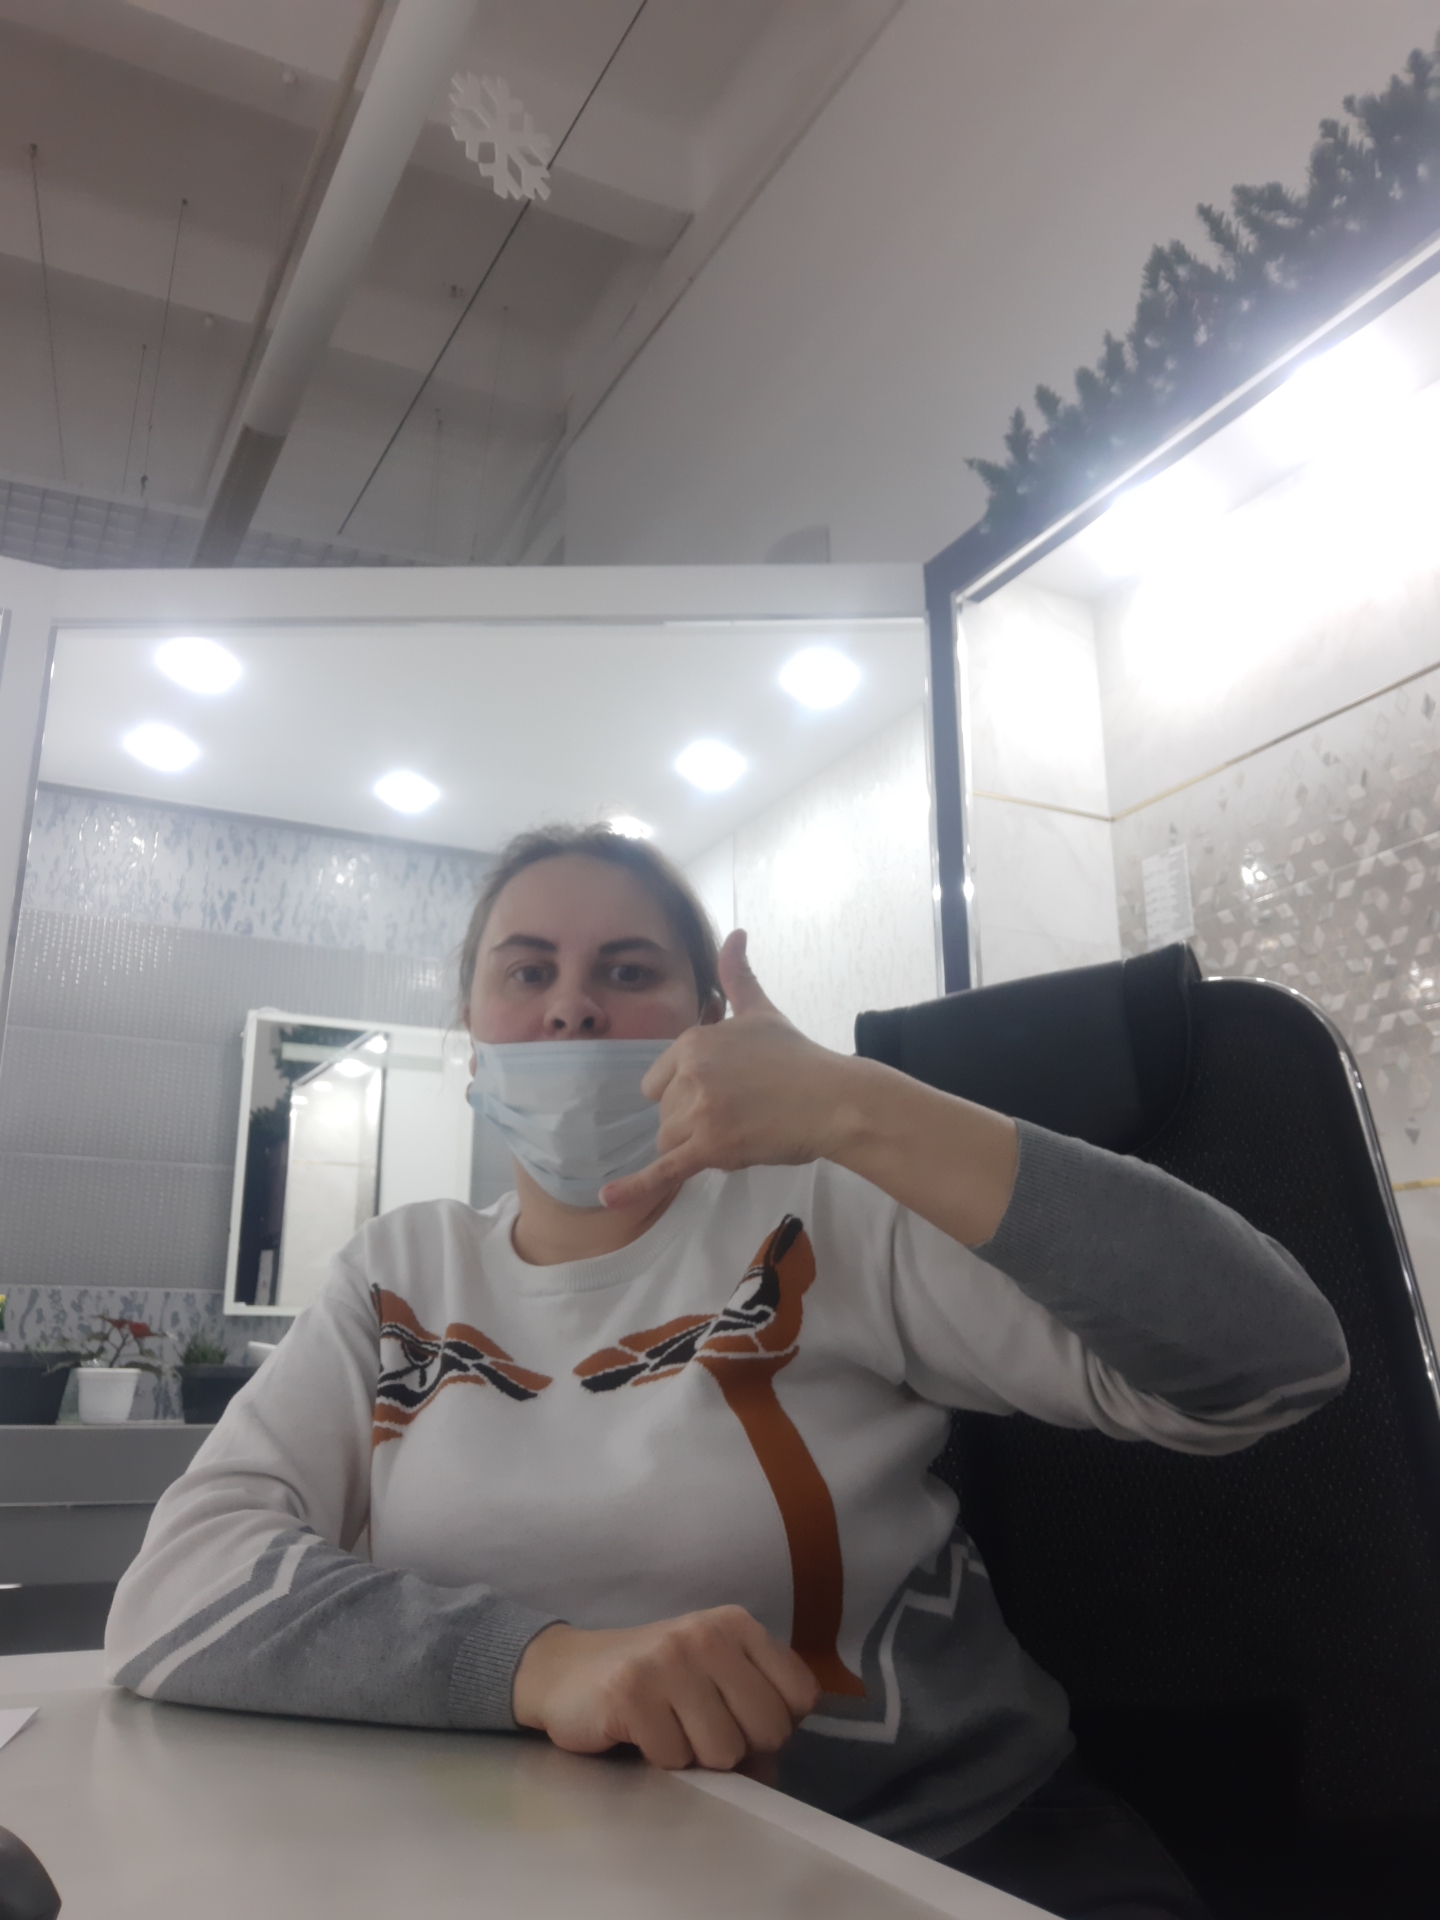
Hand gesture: call